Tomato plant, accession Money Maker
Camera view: bottom (45 deg); turntable rotation: 0 degrees
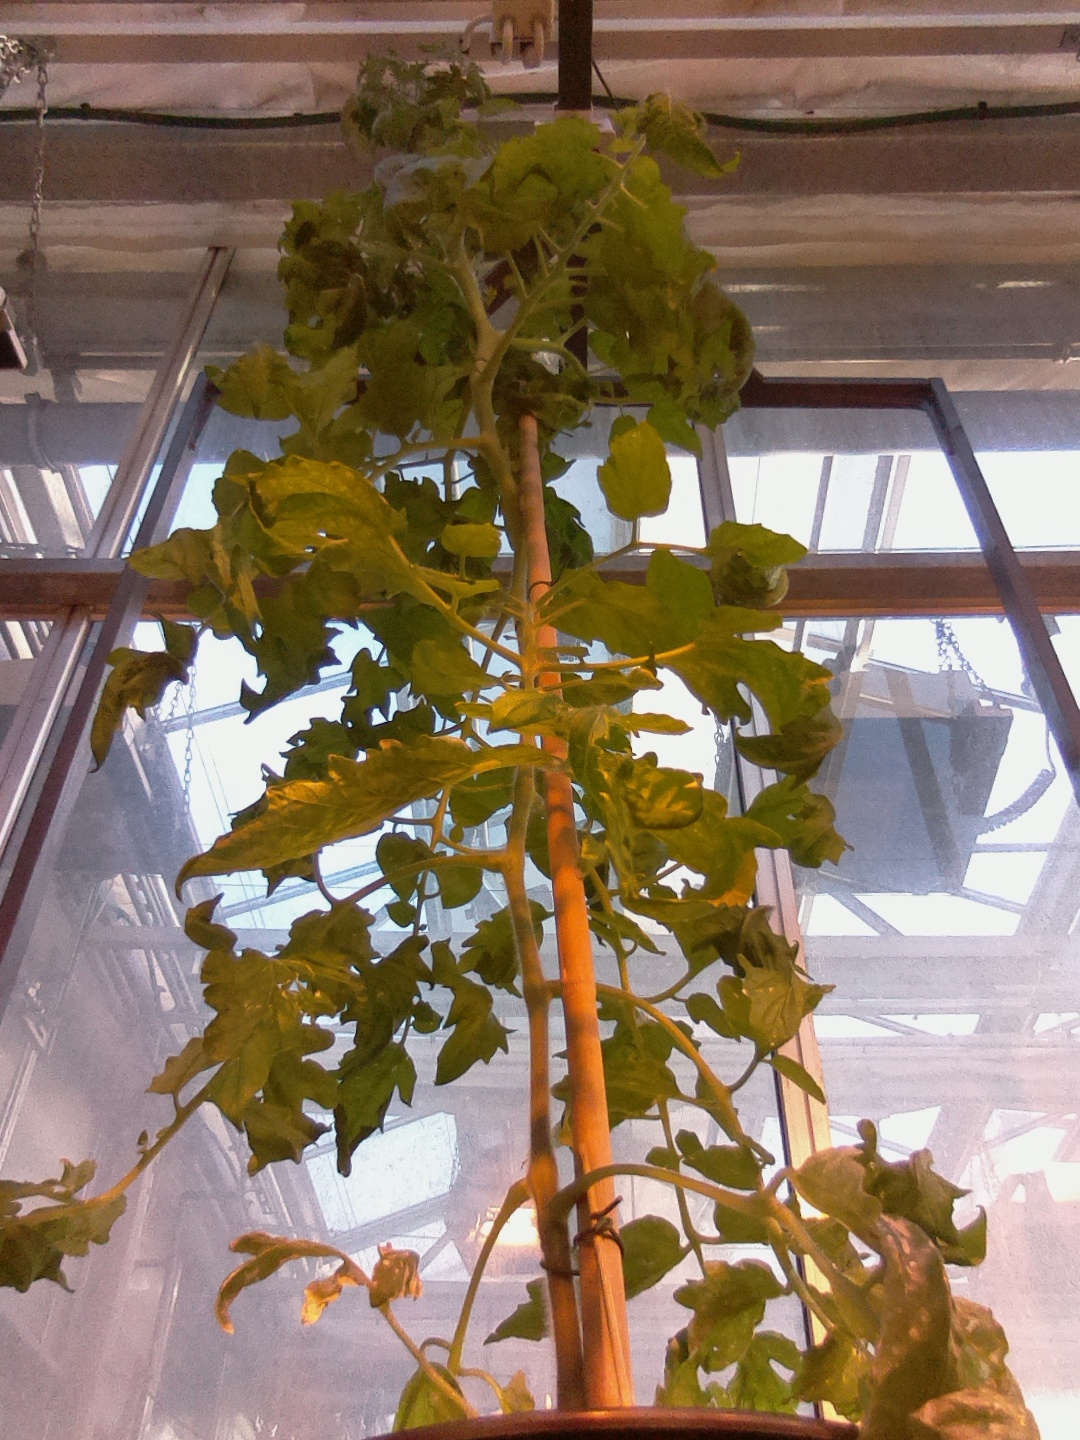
BBCH growth stage 65: Full flowering, 50%-60% of flowers open, first petals falling